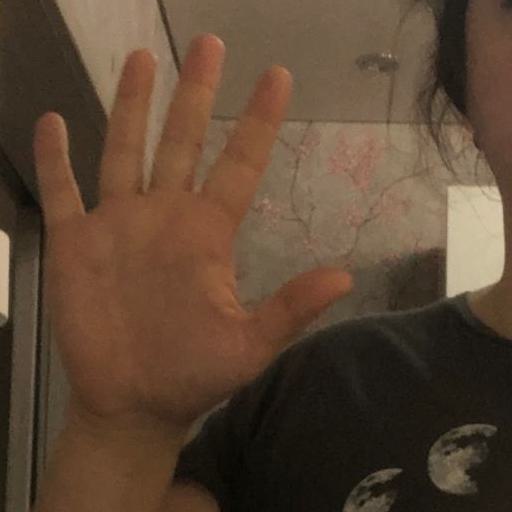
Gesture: palm